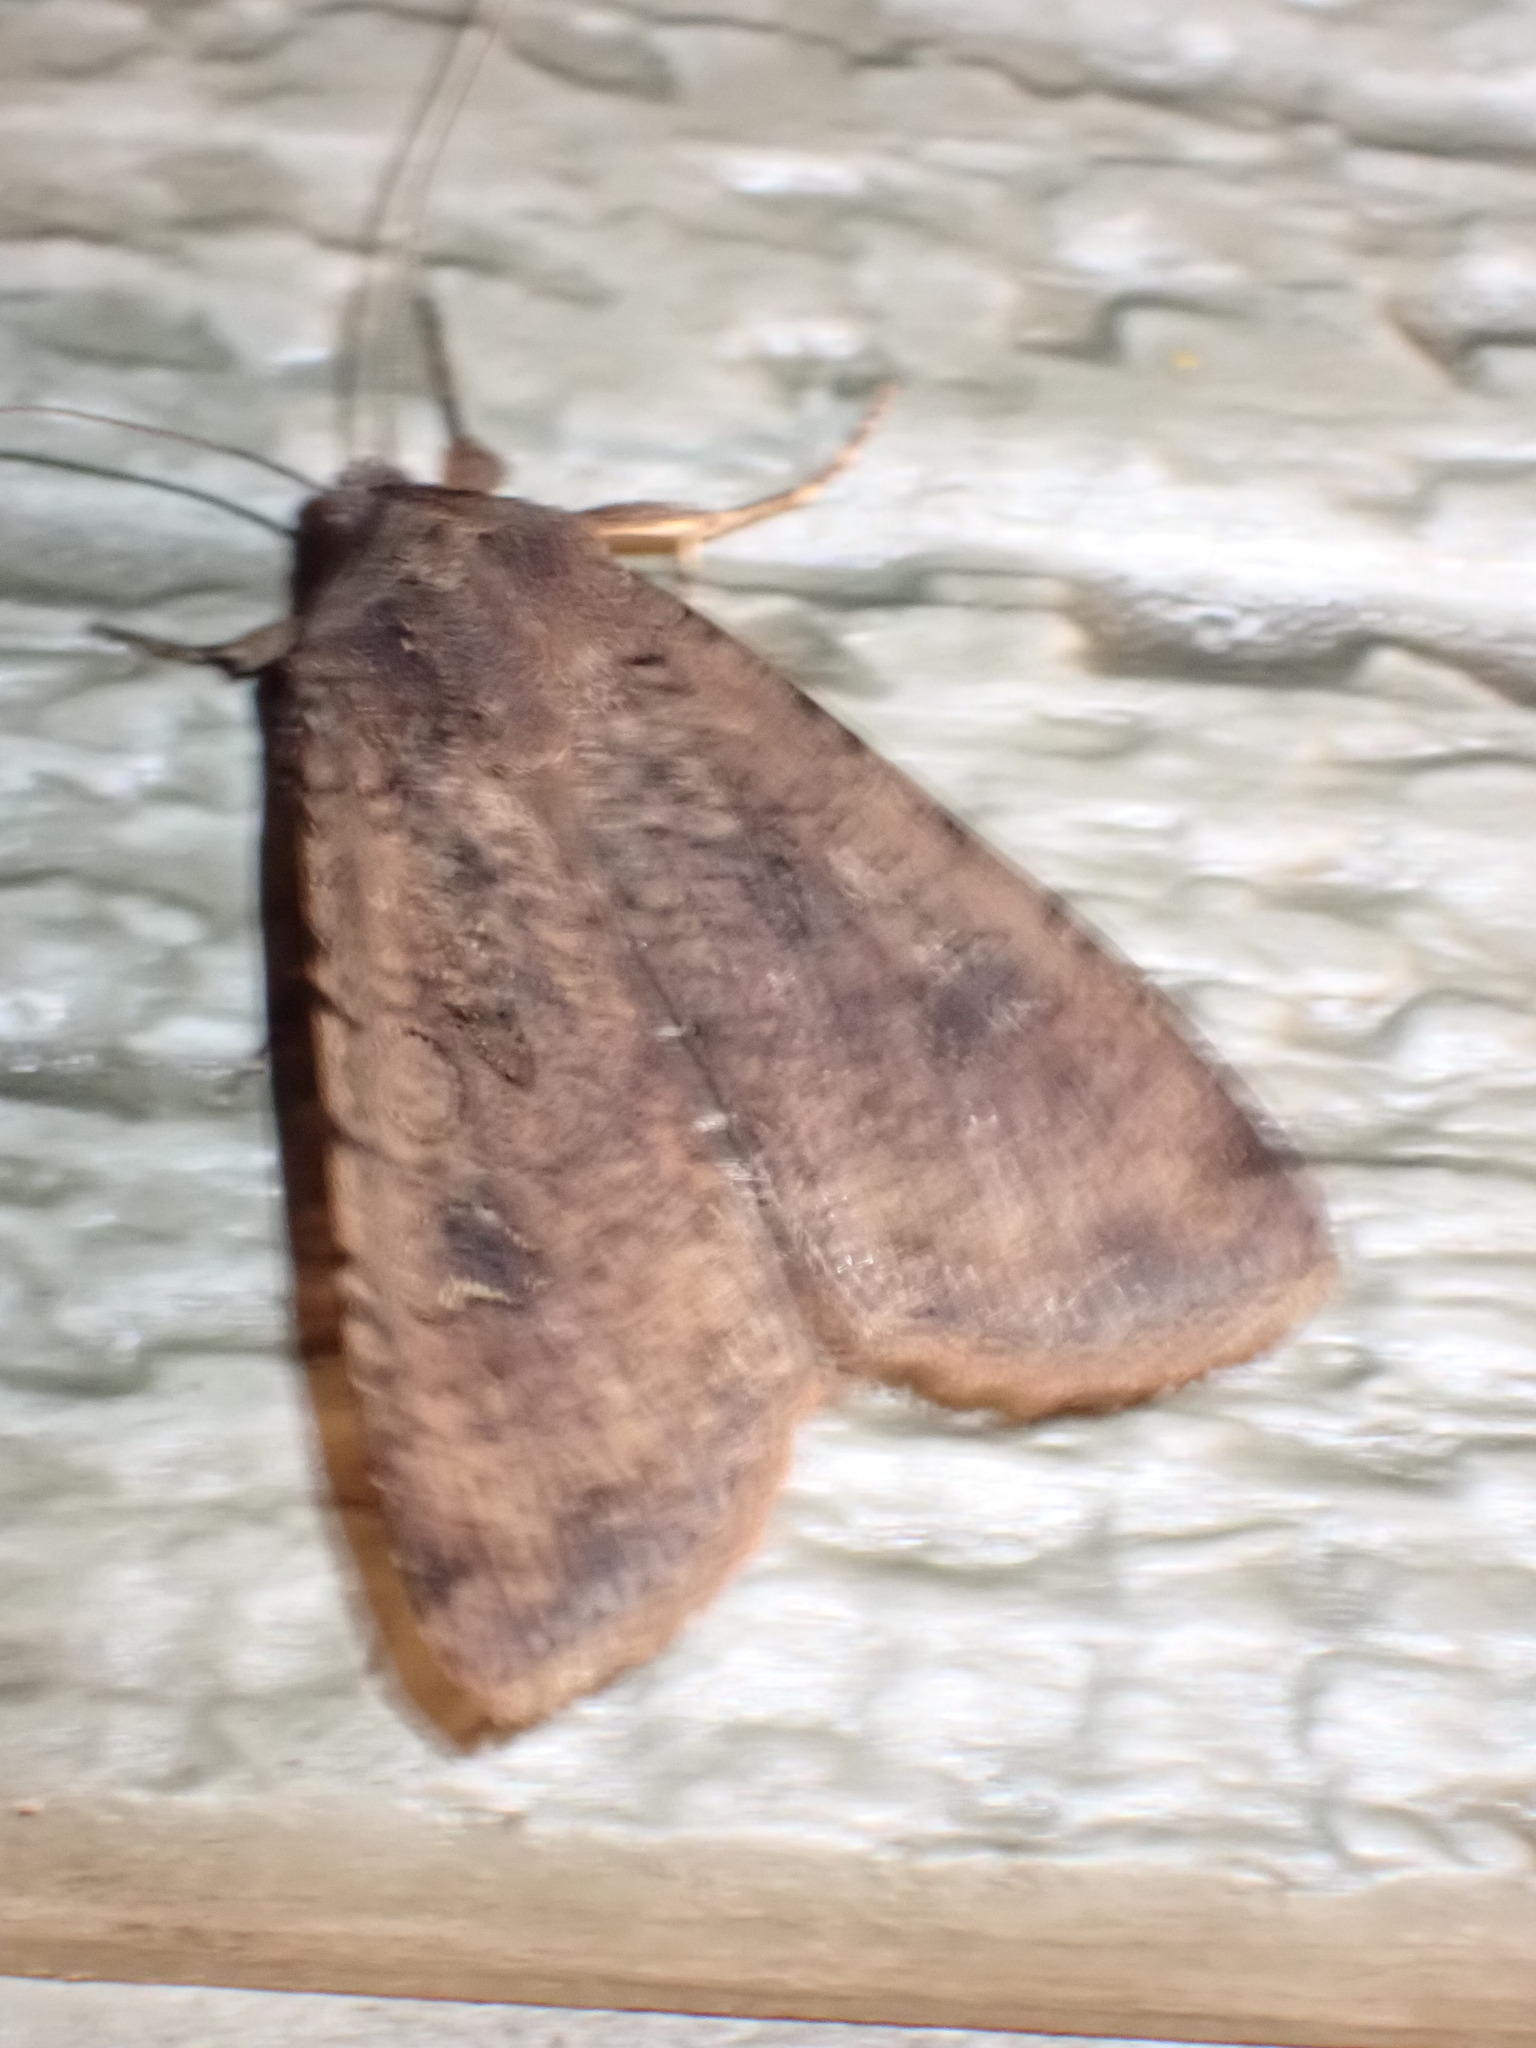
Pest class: cutworms